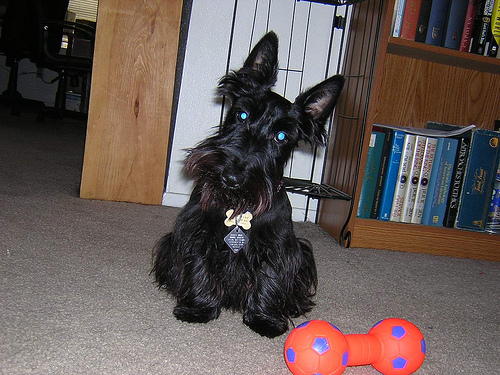
Animal: dog
Breed: scottish_terrier